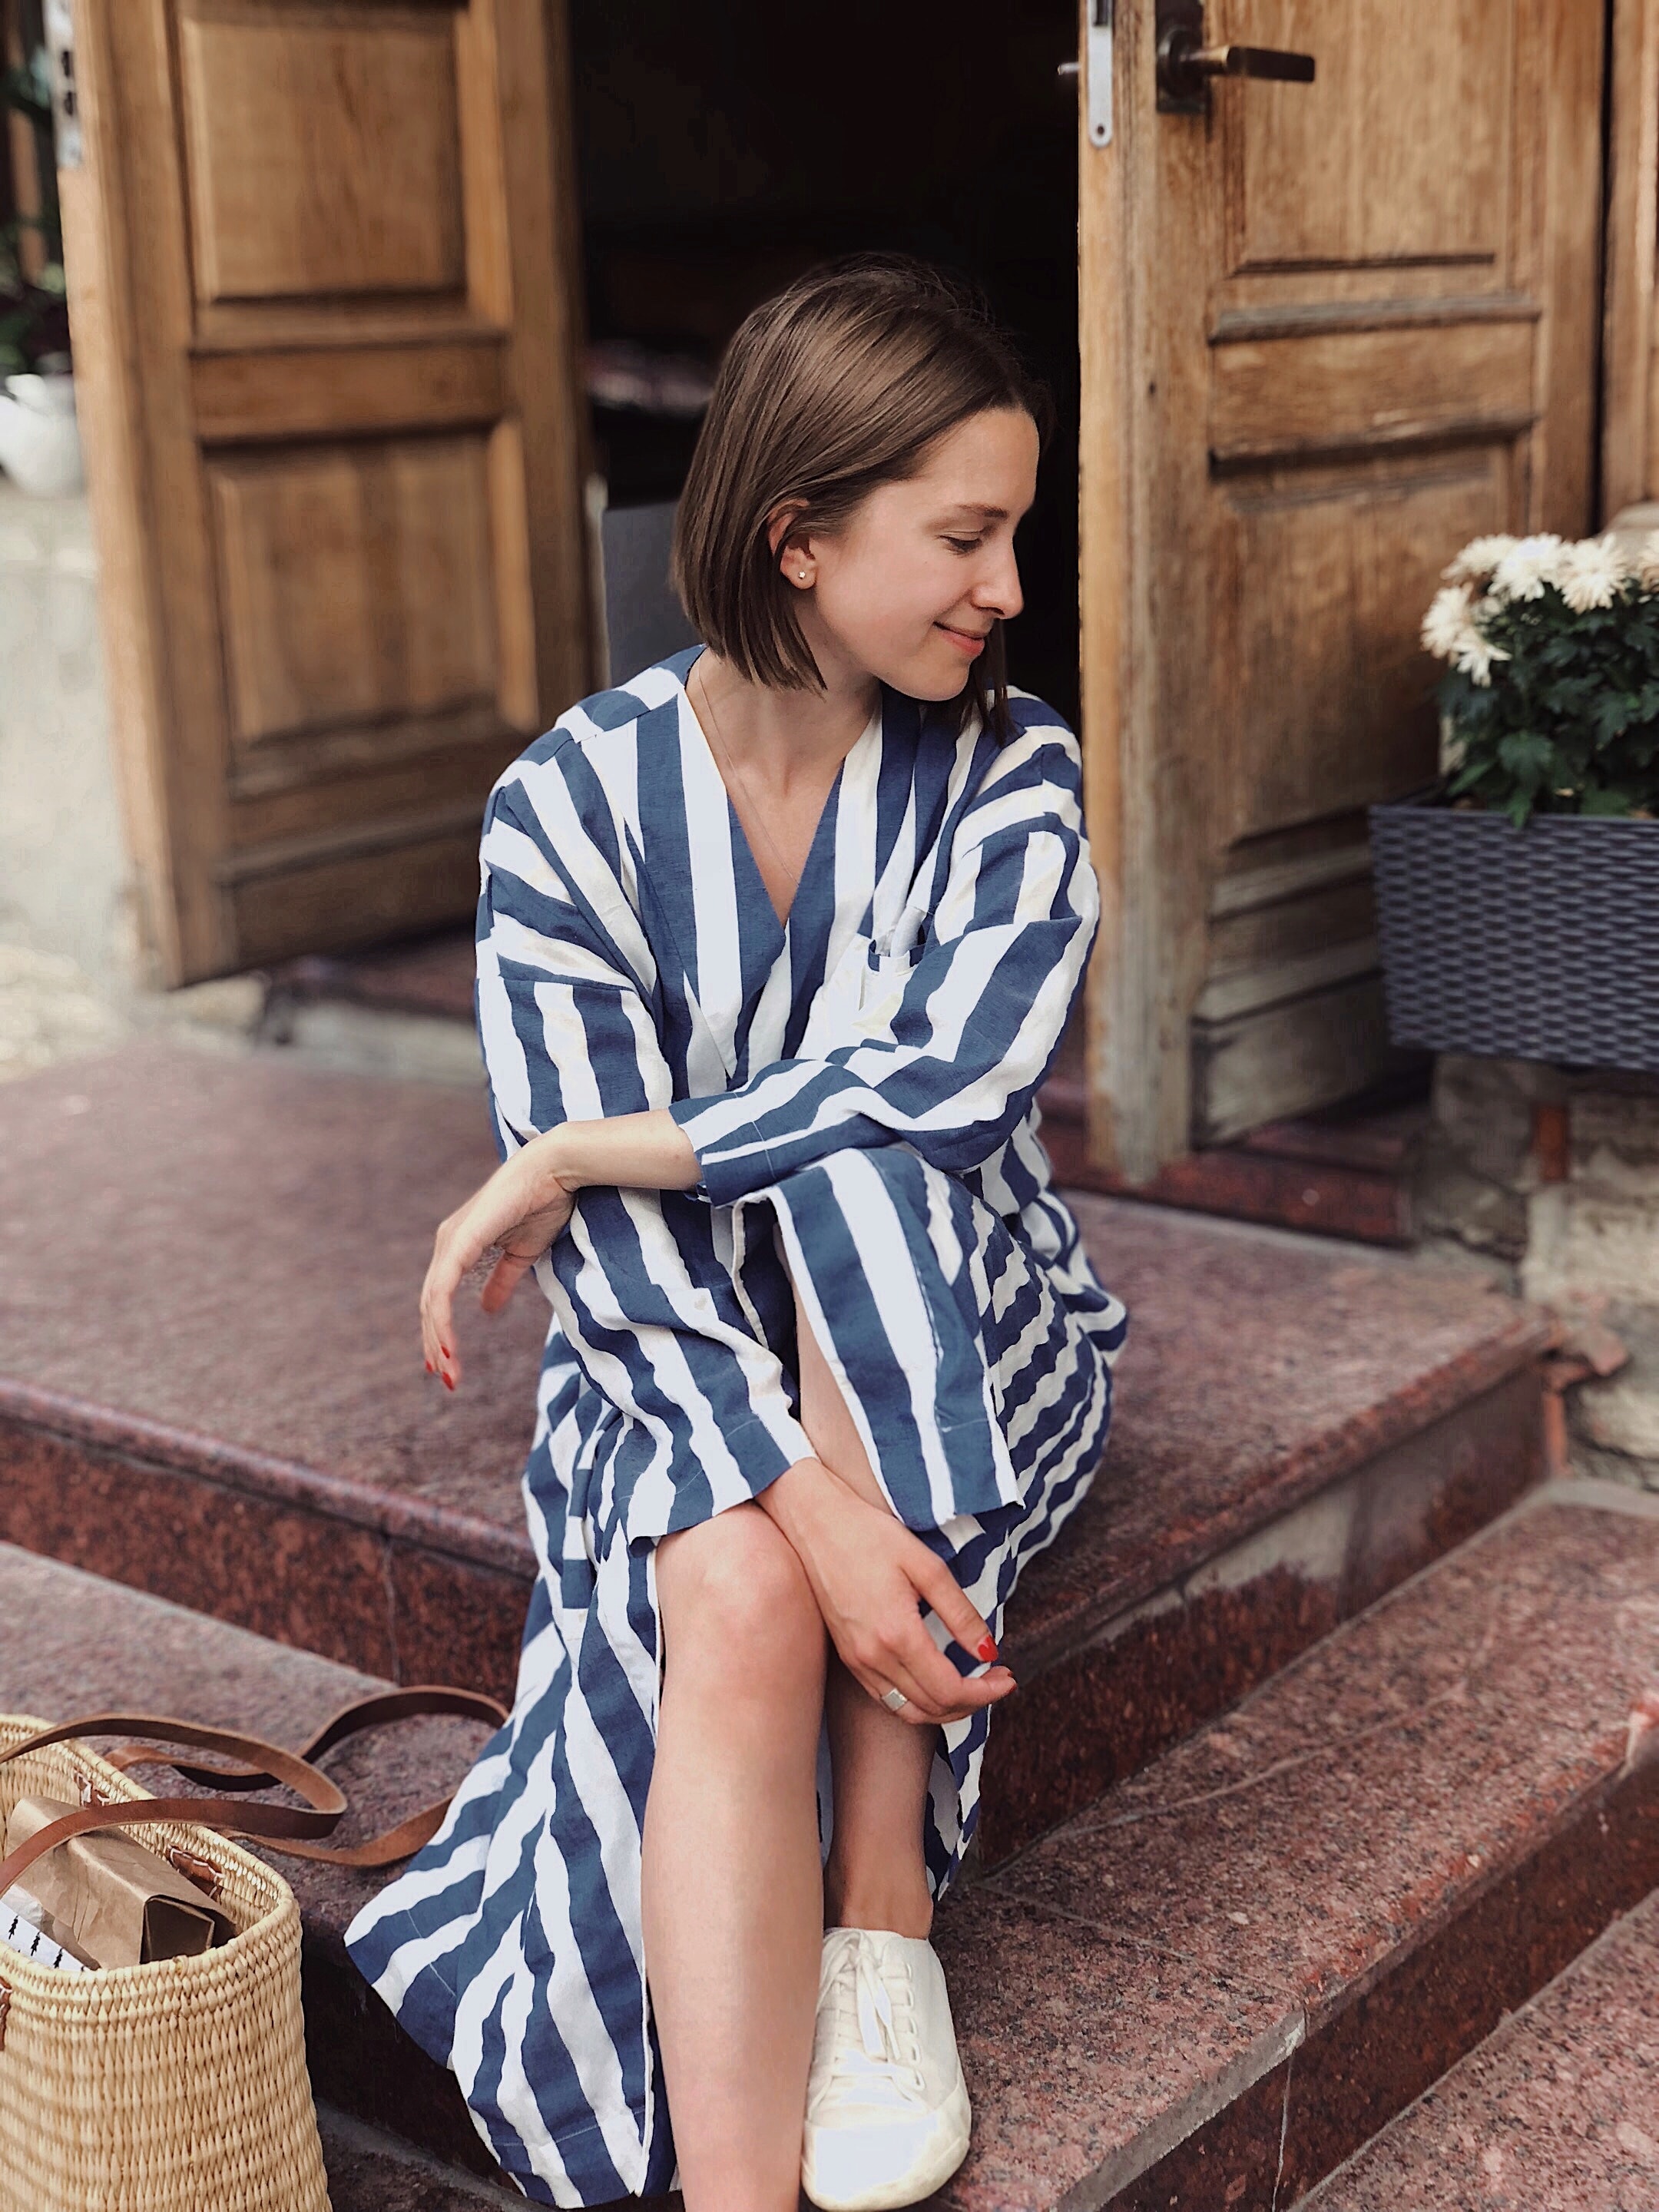
clothing, shoulder, outerwear, fashion, dress, street fashion, footwear, blazer, robe, shoe, leg, neck, cardigan, nightwear, sleeve, waist, jacket, style, fur